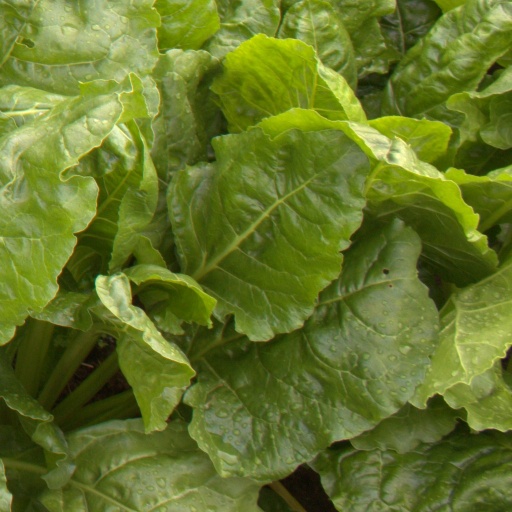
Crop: sugar beet